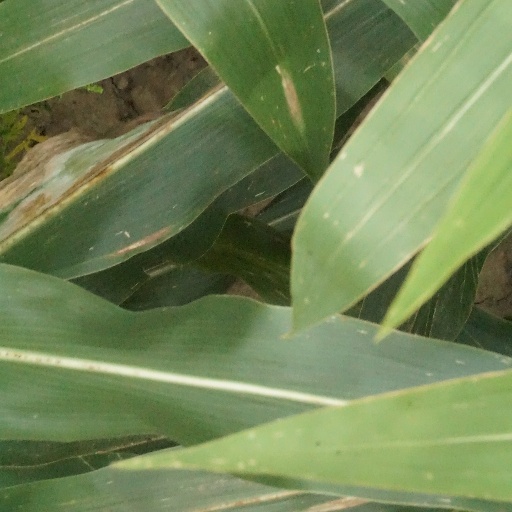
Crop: maize; corn